Hunting

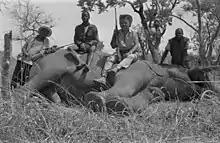
A hunter and local guides with an elephant they shot, 1970

Iranian tradition regarded hunting as an essential part of a prince's education, and hunting was well recorded for the education of the upper-class youths during pre-Islamic Persia. As of October 2020, a hunting licensee costs $20,000. The Department of Environment although do not report the number of permits issued.